Liberty Plaza (Atlanta)

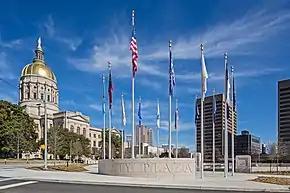
Liberty Plaza, with the Georgia State Capitol in the background. (2015)

Liberty Plaza is a public plaza in downtown Atlanta, Georgia, adjacent to the Georgia State Capitol. Completed in 2015, the 2.2-acre plaza is capable of holding over 3,000 people and has hosted numerous political demonstrations in Atlanta.